Ralph Modjeski

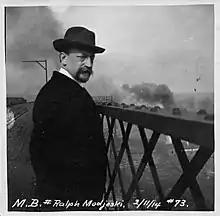
Ralph Modjeski, 1914

After completing his academic training, Modjeski returned to America to begin his career, working first under the "father of American bridge-building," George S. Morison. In 1893, Modjeski opened his own design office in Chicago. Joined in 1924 by Frank M. Masters Sr., the firm still exists as Modjeski & Masters.